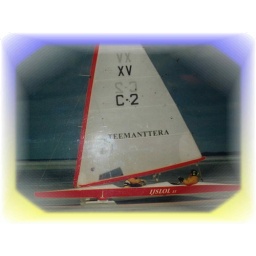
Dinsdagavond Clubavond Deze keer over ijszeilen door Bouw van Wijk.